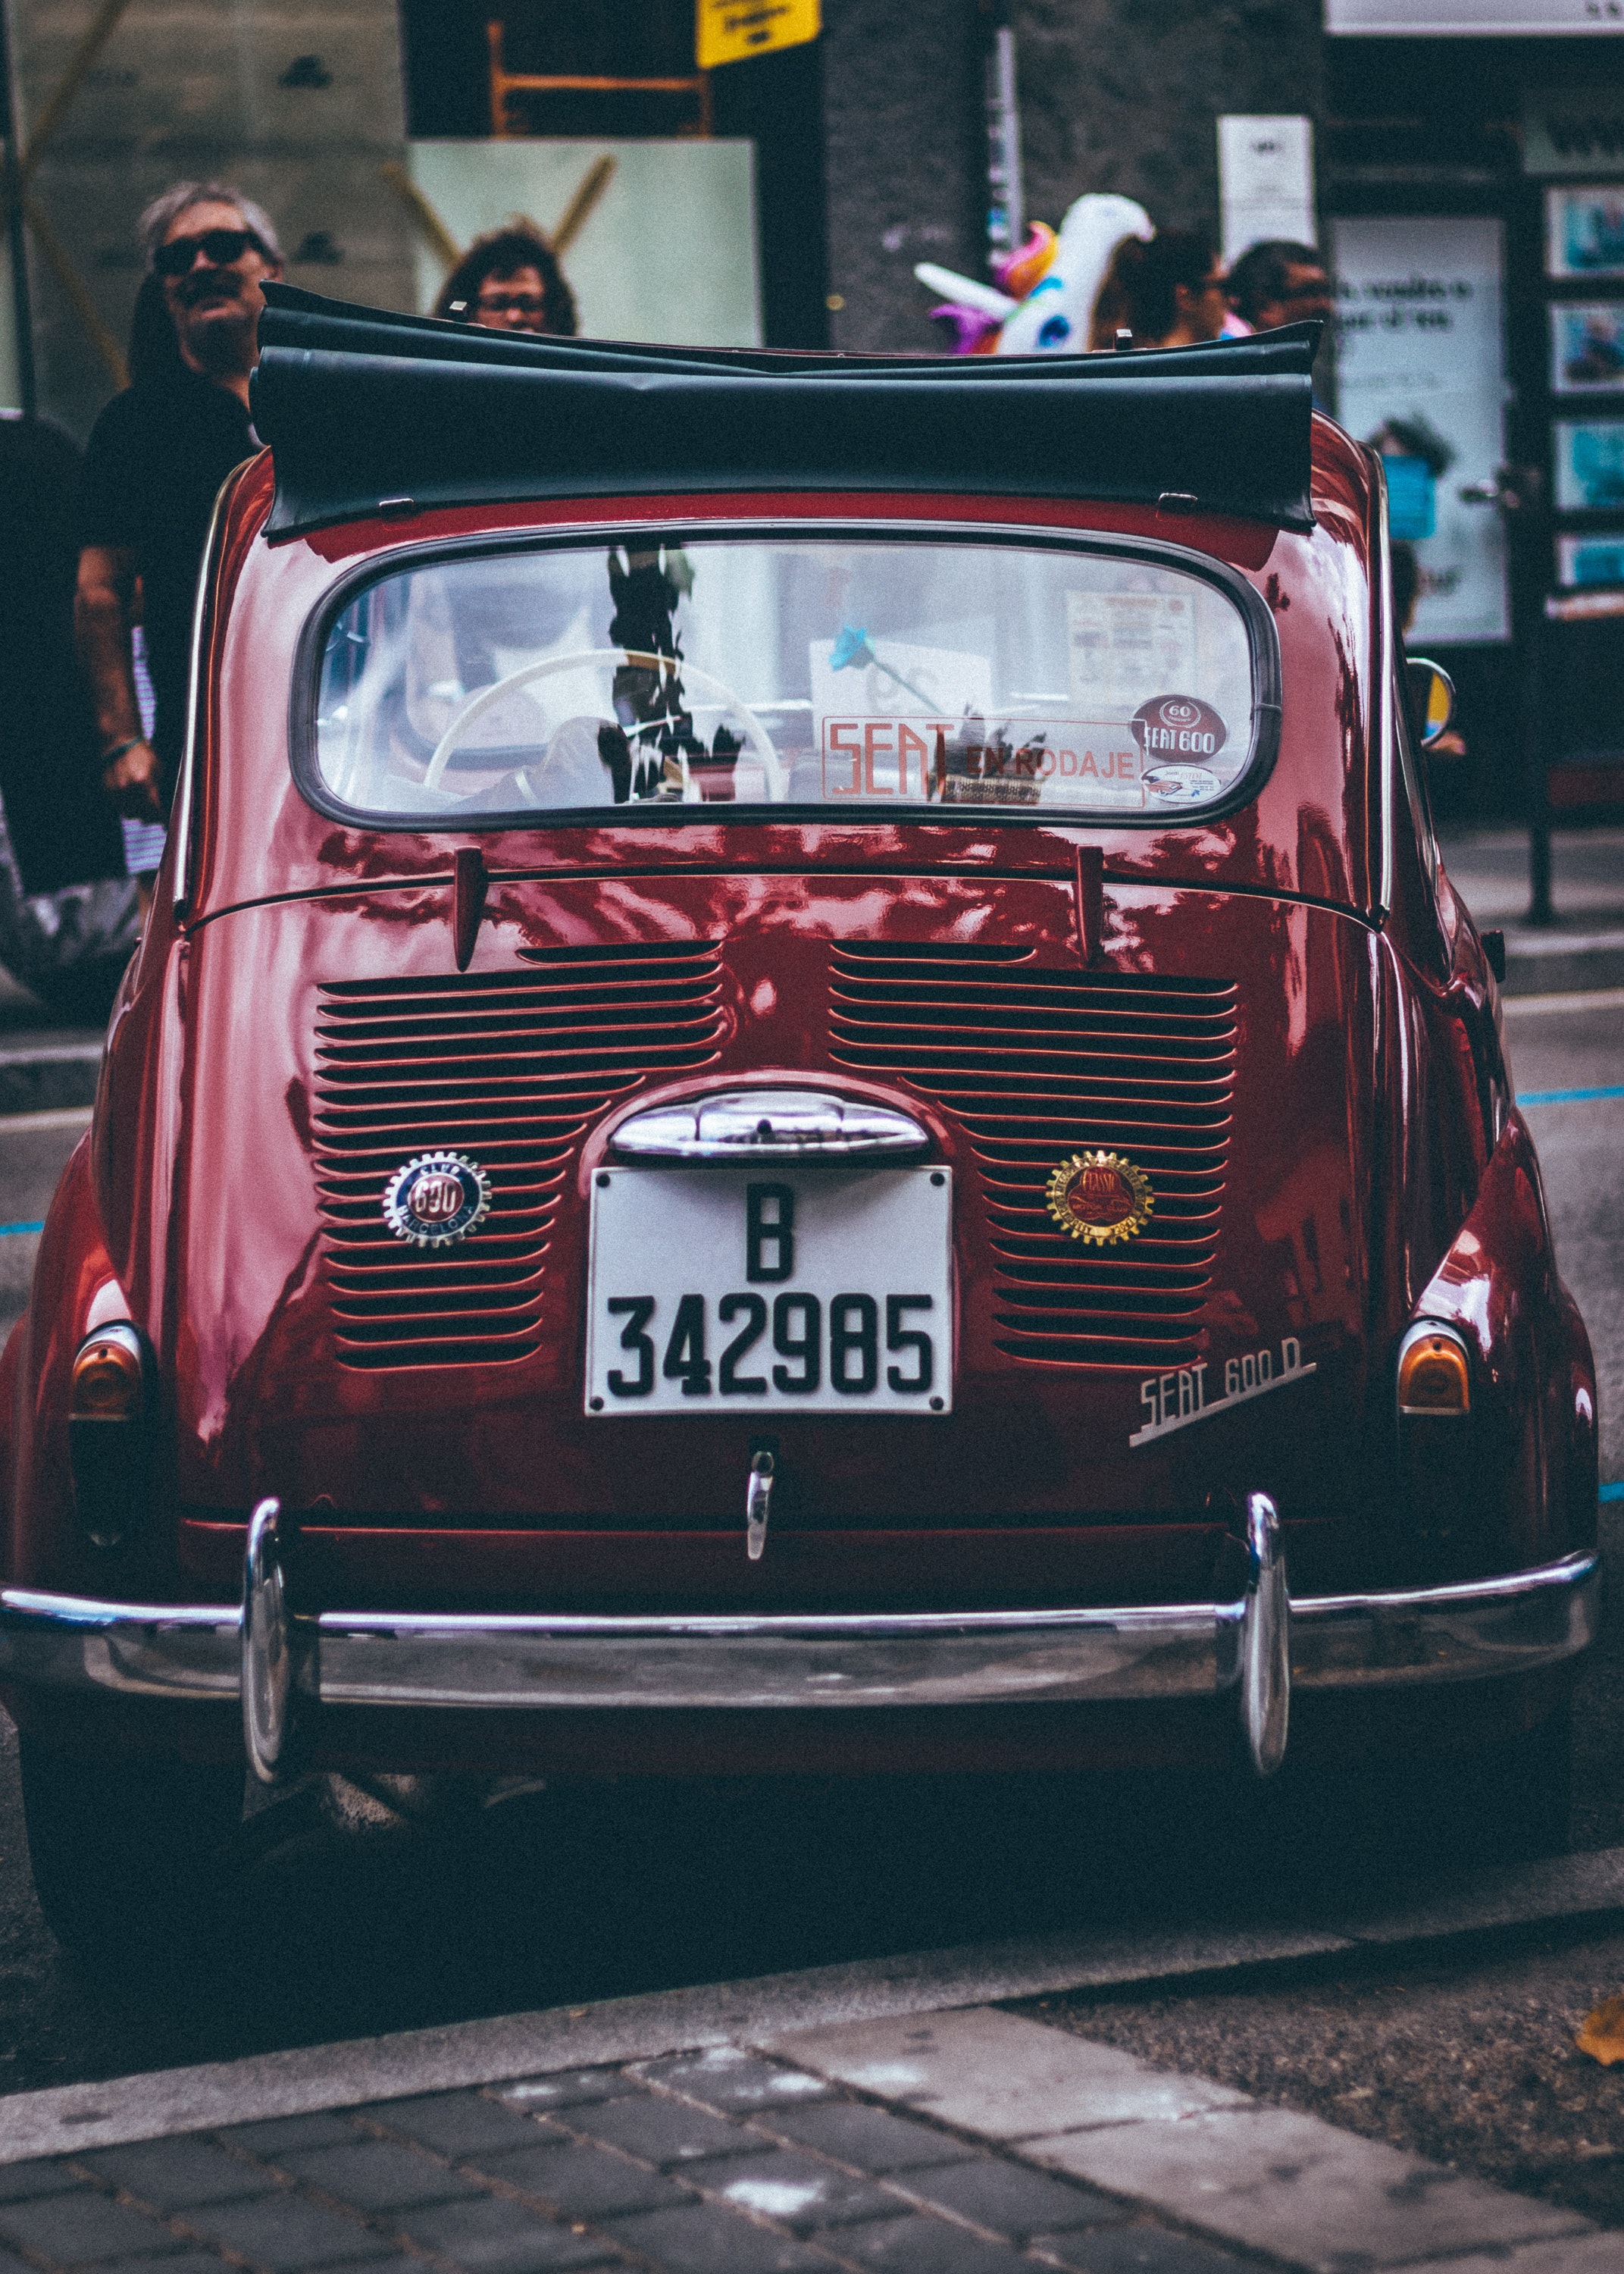
car, motor vehicle, vehicle, vintage car, automotive design, mid size car, classic, antique car, street, city car, automotive exterior, compact car